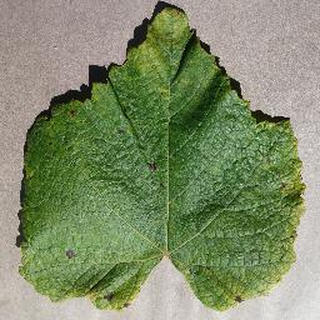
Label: grape_leaf_blight